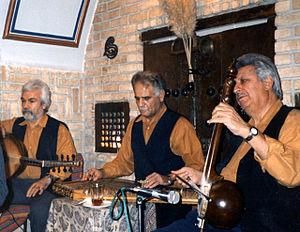
Musiciens iraniens.scanné d'une photo prise par et récupéré de la WP anglophone.
L’Iran, en forme longue la république islamique d'Iran, est un pays d'Asie de l'Ouest, historiquement appelé la Perse. Bordé au nord par la mer Caspienne, au sud-est par le golfe d'Oman et au sud par le golfe Persique, l'Iran partage des frontières avec le Turkménistan au nord-est, l'Afghanistan à l'est, le Pakistan au sud-est, l'Irak à l'ouest et la Turquie, l'Arménie et l'Azerbaïdjan au nord-ouest. Le pays couvre une superficie de 1 648 195 km².